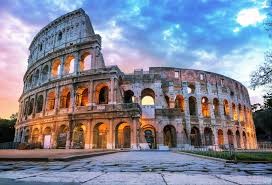
Landmark: Roman Colosseum